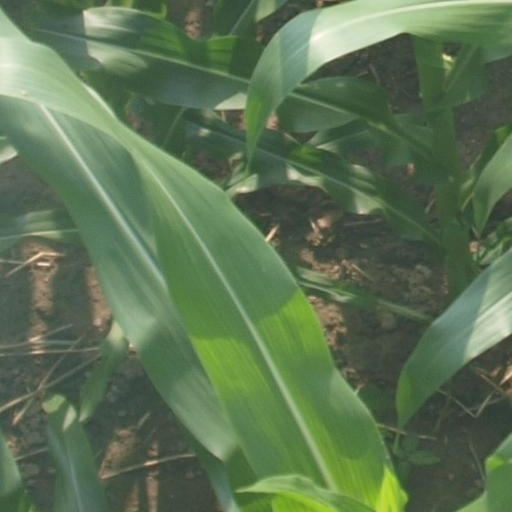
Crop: maize; corn